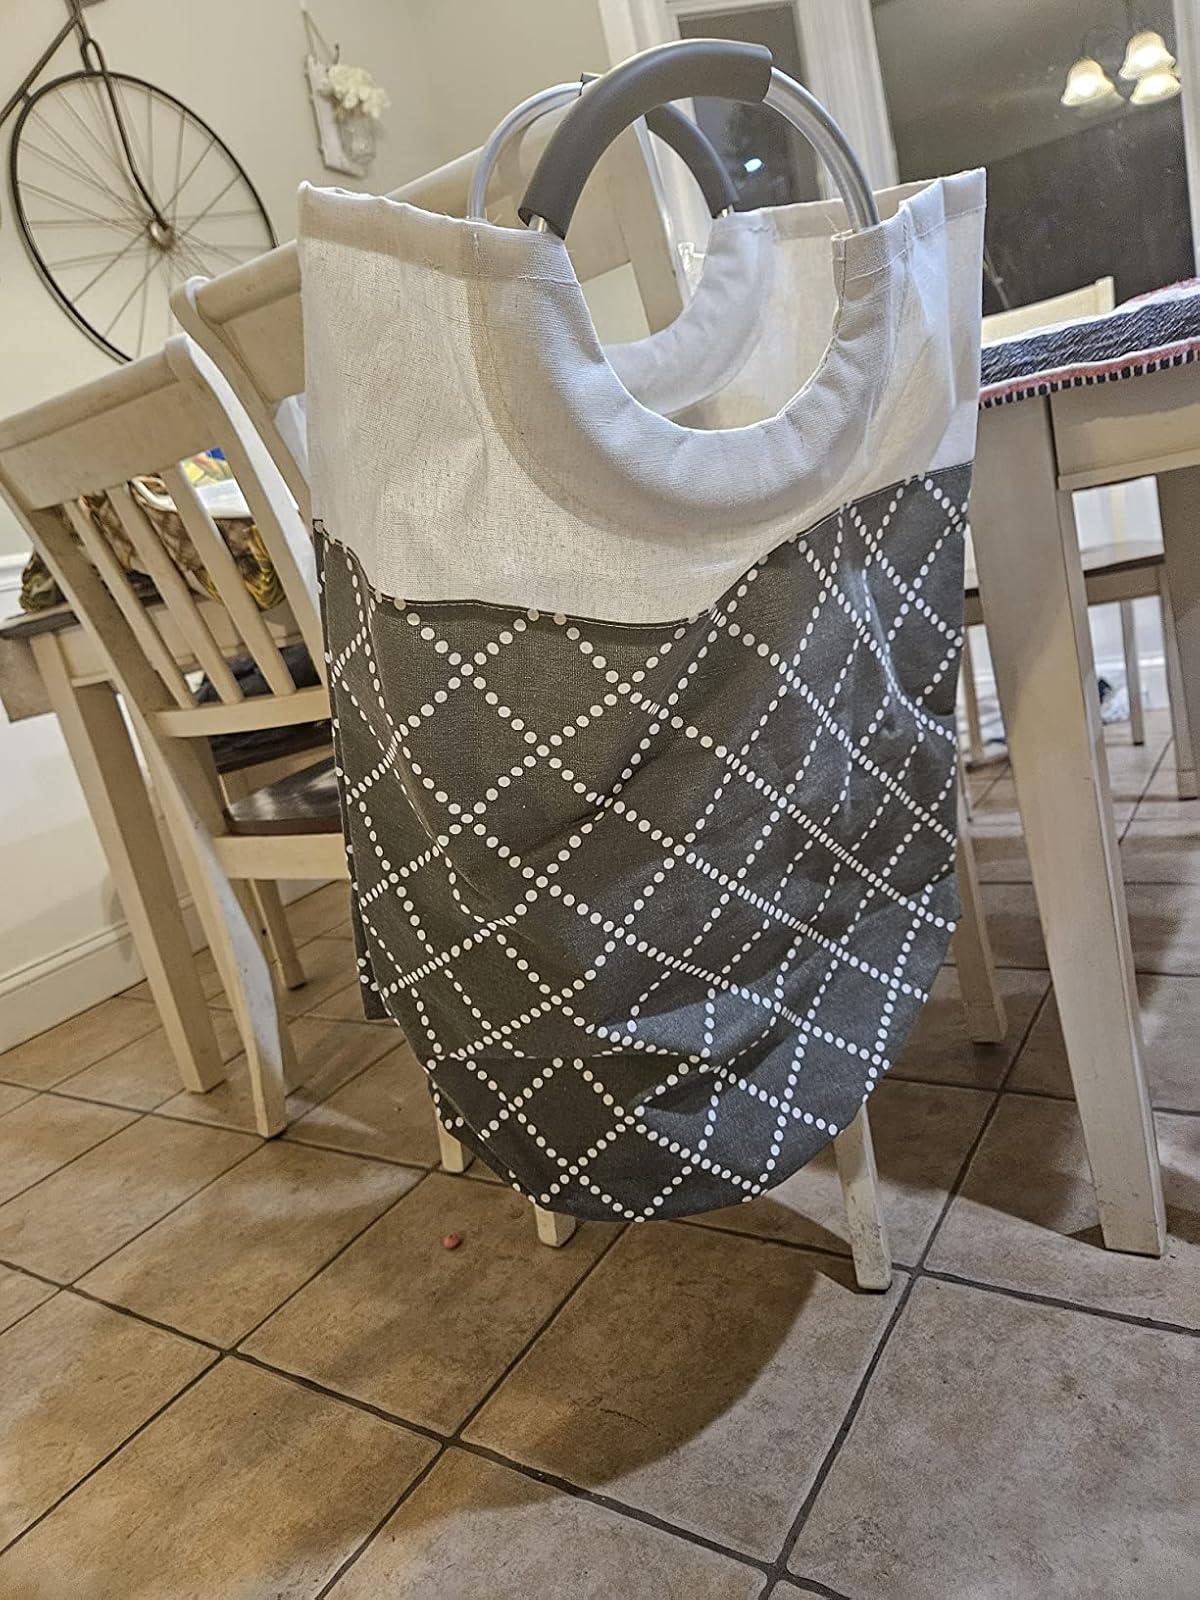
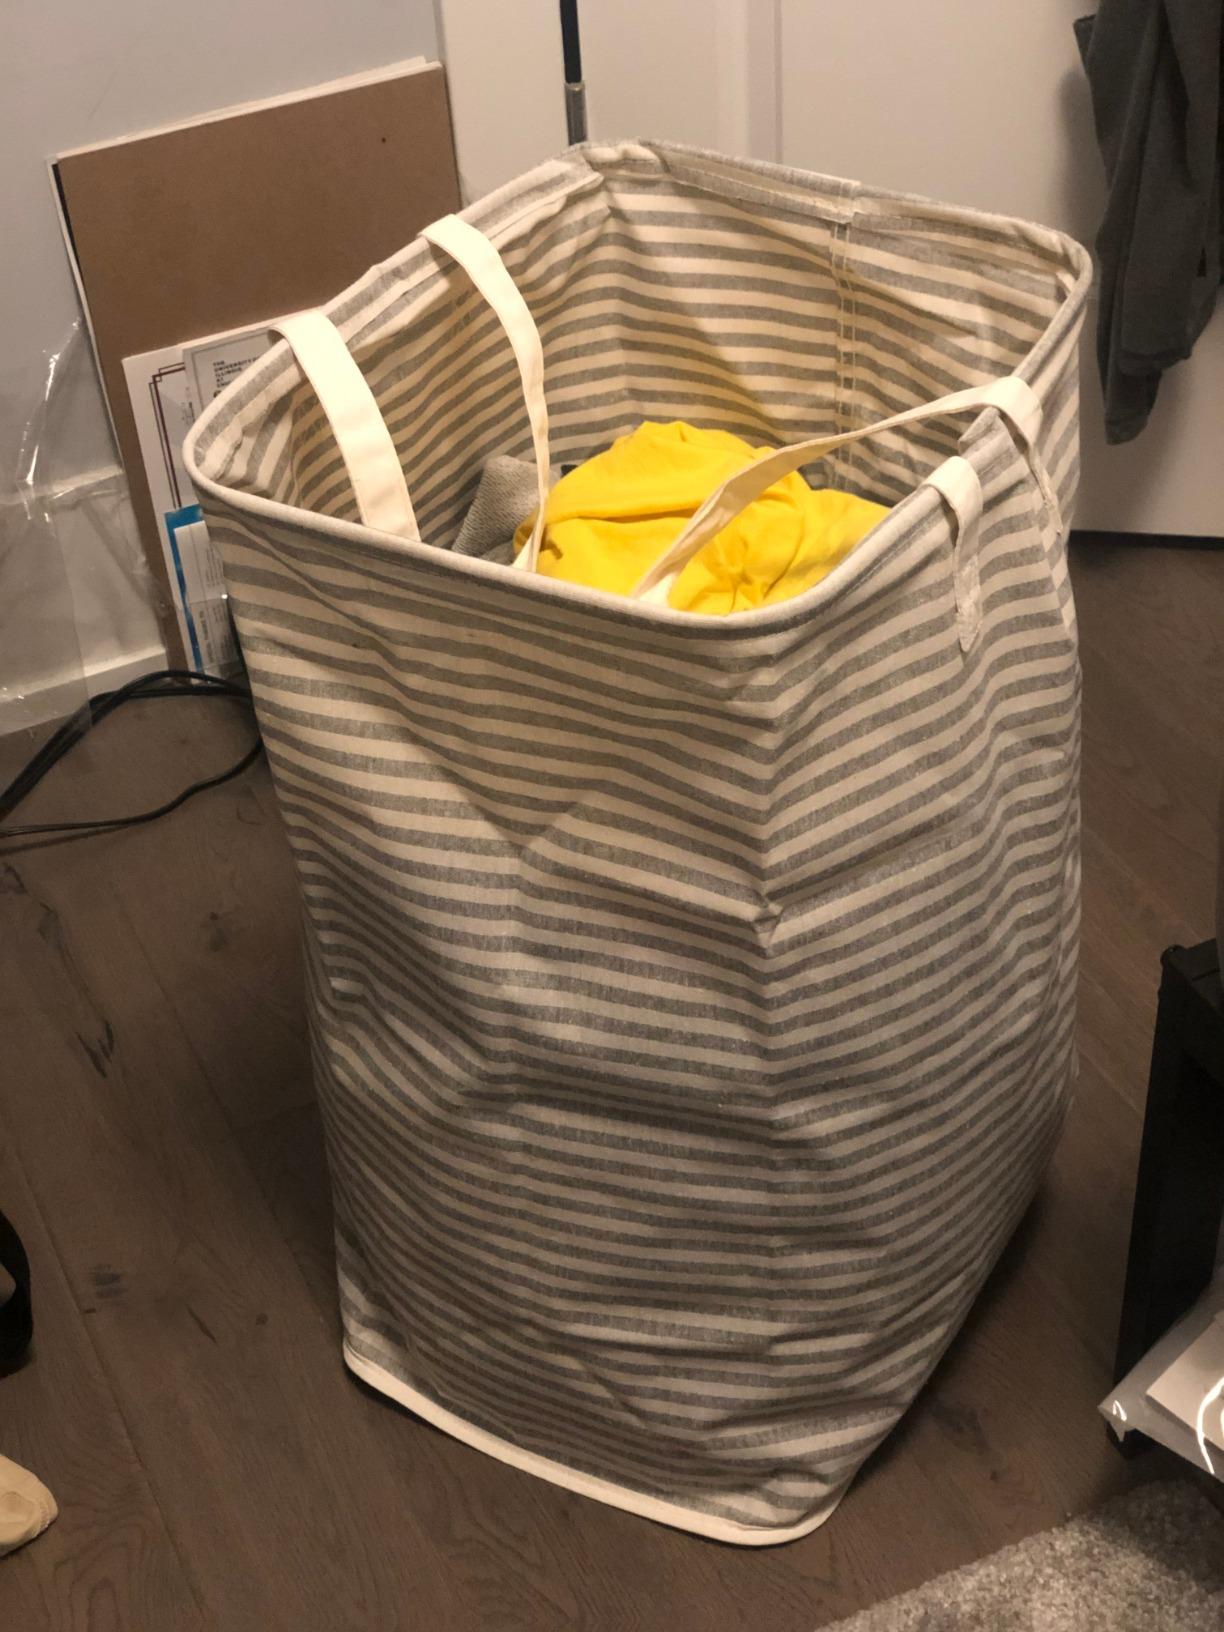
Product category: items_hamper
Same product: no